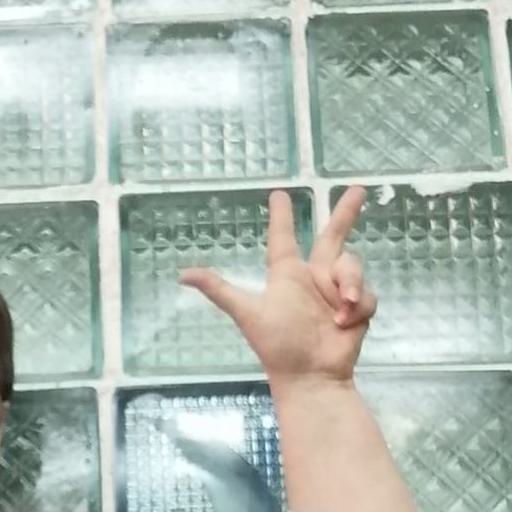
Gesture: three2